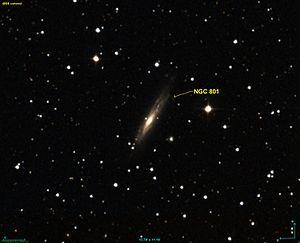
Image créée à l'aide du logiciel Aladin Sky Atlas du Centre de Données astronomiques de Strasbourg et des données de DSS (Digitized Sky Survey).